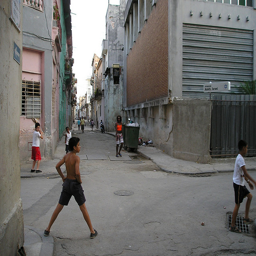
Kids playing a game with in the street
The kids are playing baseball in the street.
Several children are playing on a street intersection.
Several children playing a game on a city street.
Young kids playing in an alley near some old buildings.